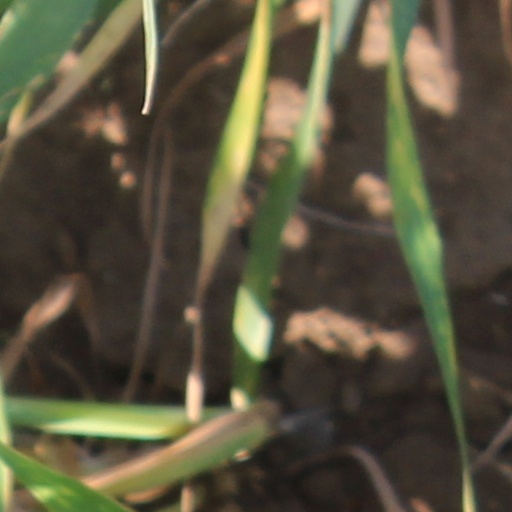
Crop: wheat